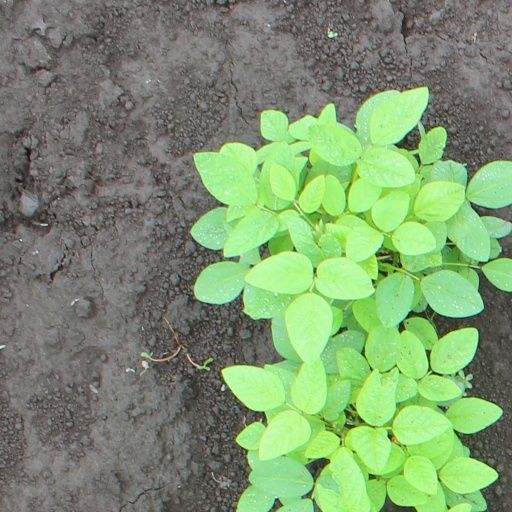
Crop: soybean